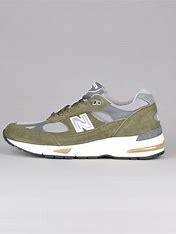
Brand: New
Model: Balance New Balance 991 Made In England Marathon